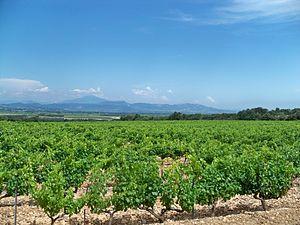
Vignobles du Massif d'Uchaux, Vaucluse
Le côtes-du-rhône villages est un vin d'appellation d'origine contrôlée produit sur une large partie du vignoble de la vallée du Rhône méridionale, sur quatre départements : l'Ardèche, la Drôme, le Gard et le Vaucluse.